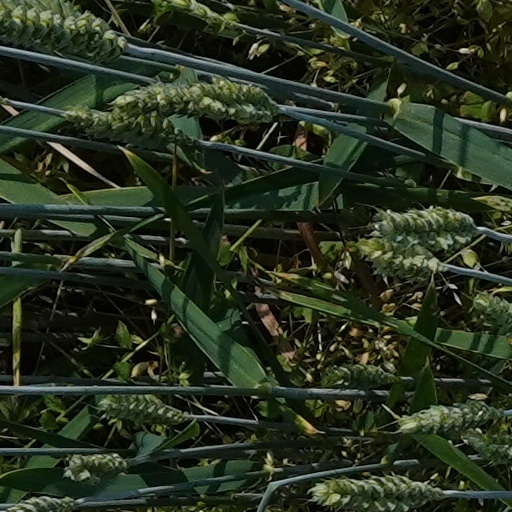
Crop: wheat